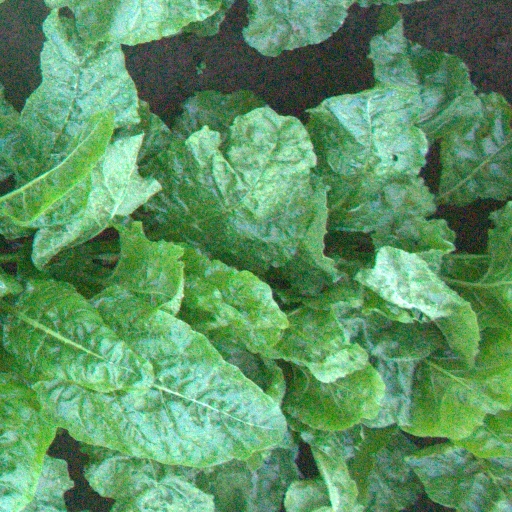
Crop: sugar beet